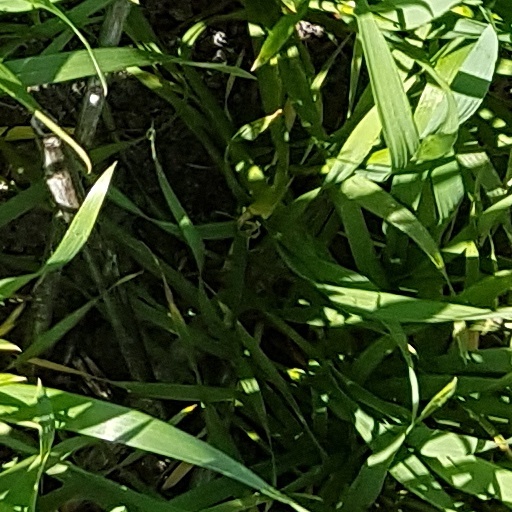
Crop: wheat